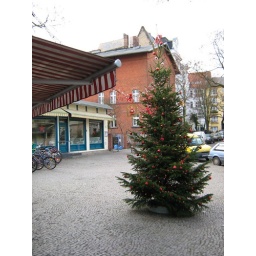
A christmas tree at the Friedenau S-Bahn station near our house